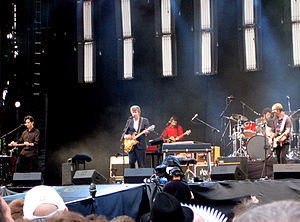
Crowded House
Crowded House under en koncert i Hyde Park, London.
"Crowded House er en australsk-newzealandsk rockgruppe, der blev dannet i 1984. Bandet er mest kendt for sangene ""Weather With You"" og ""Don’t Dream It’s Over"".